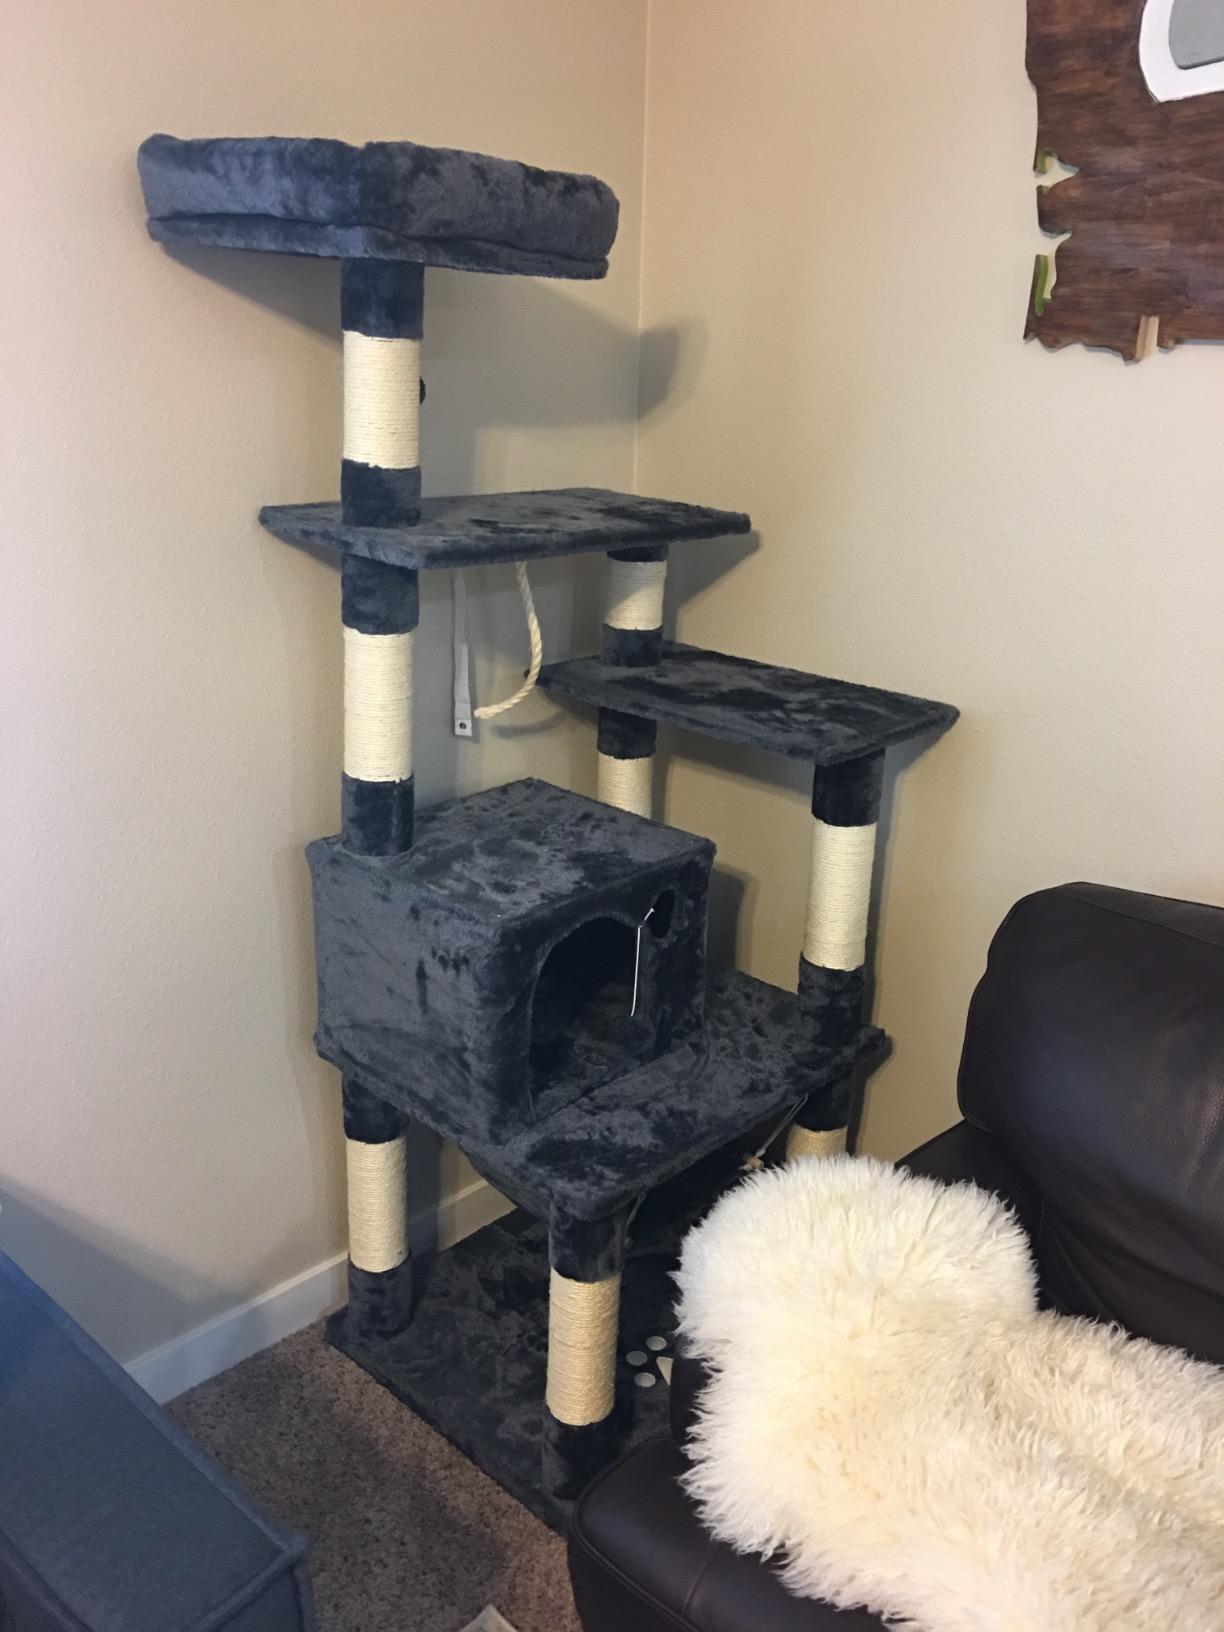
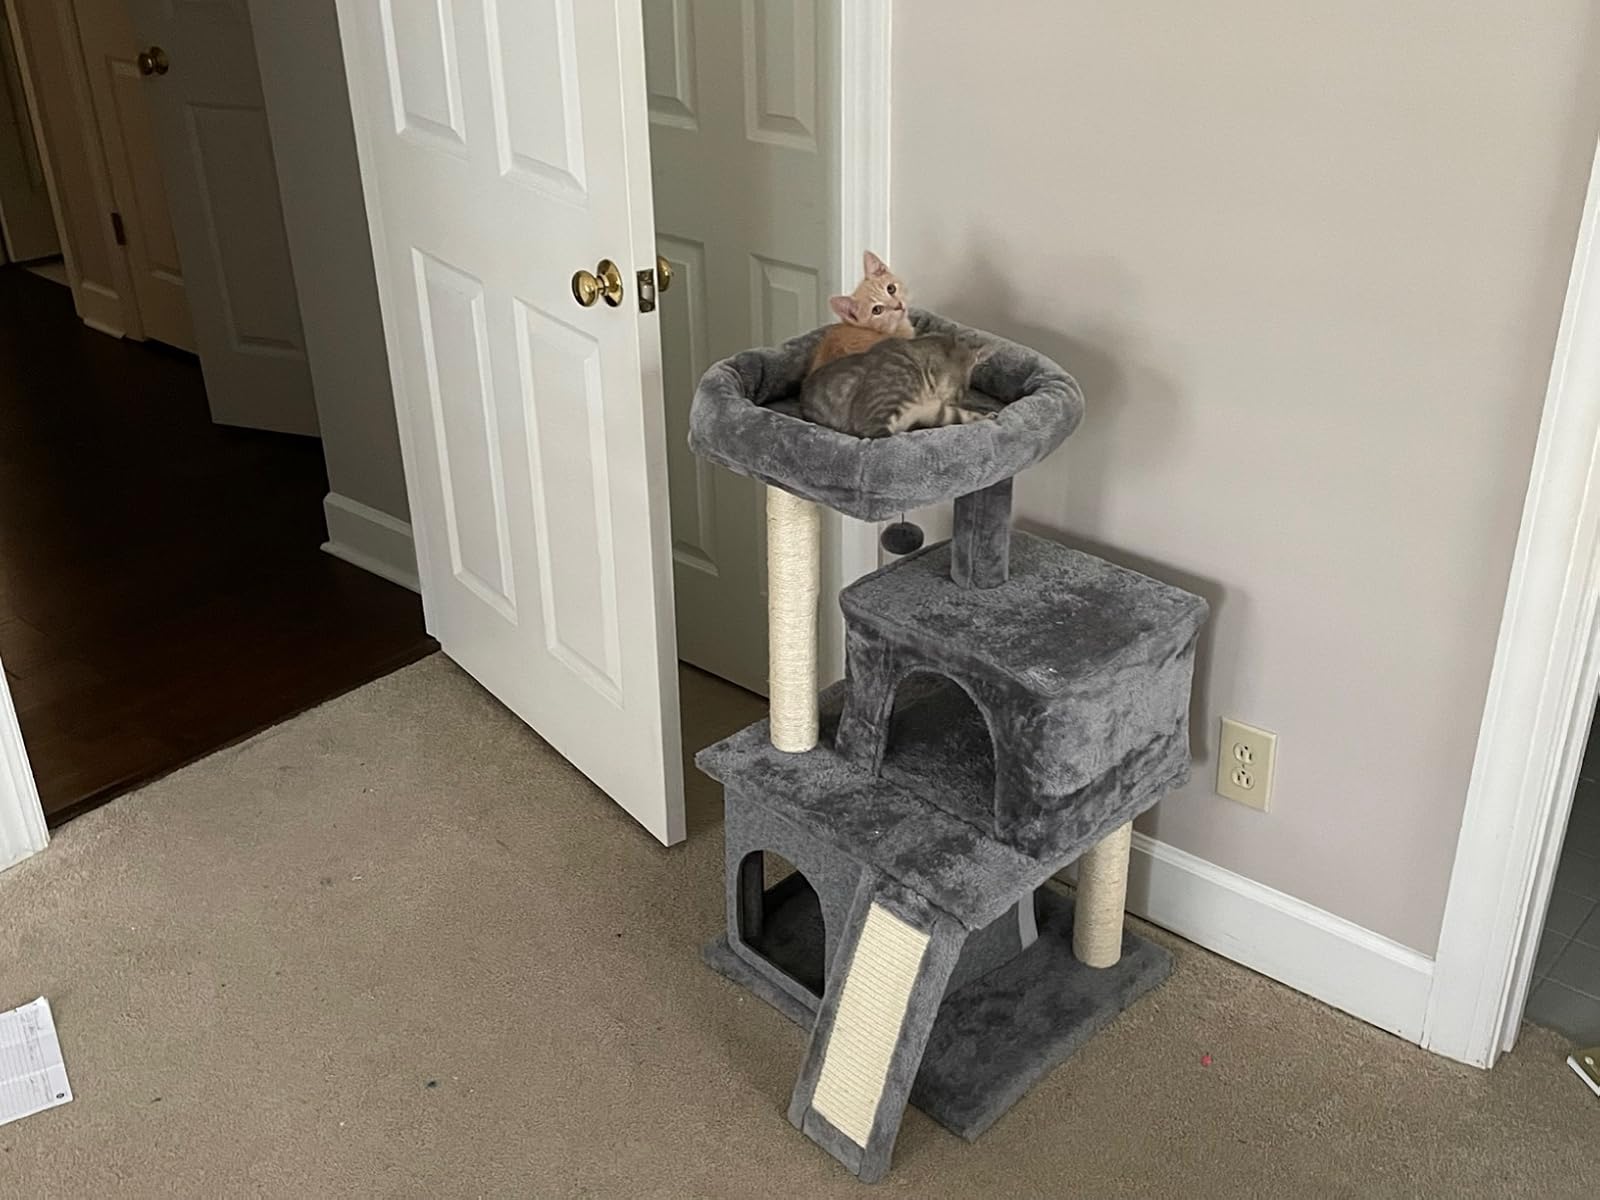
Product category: items_cat tree
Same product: no